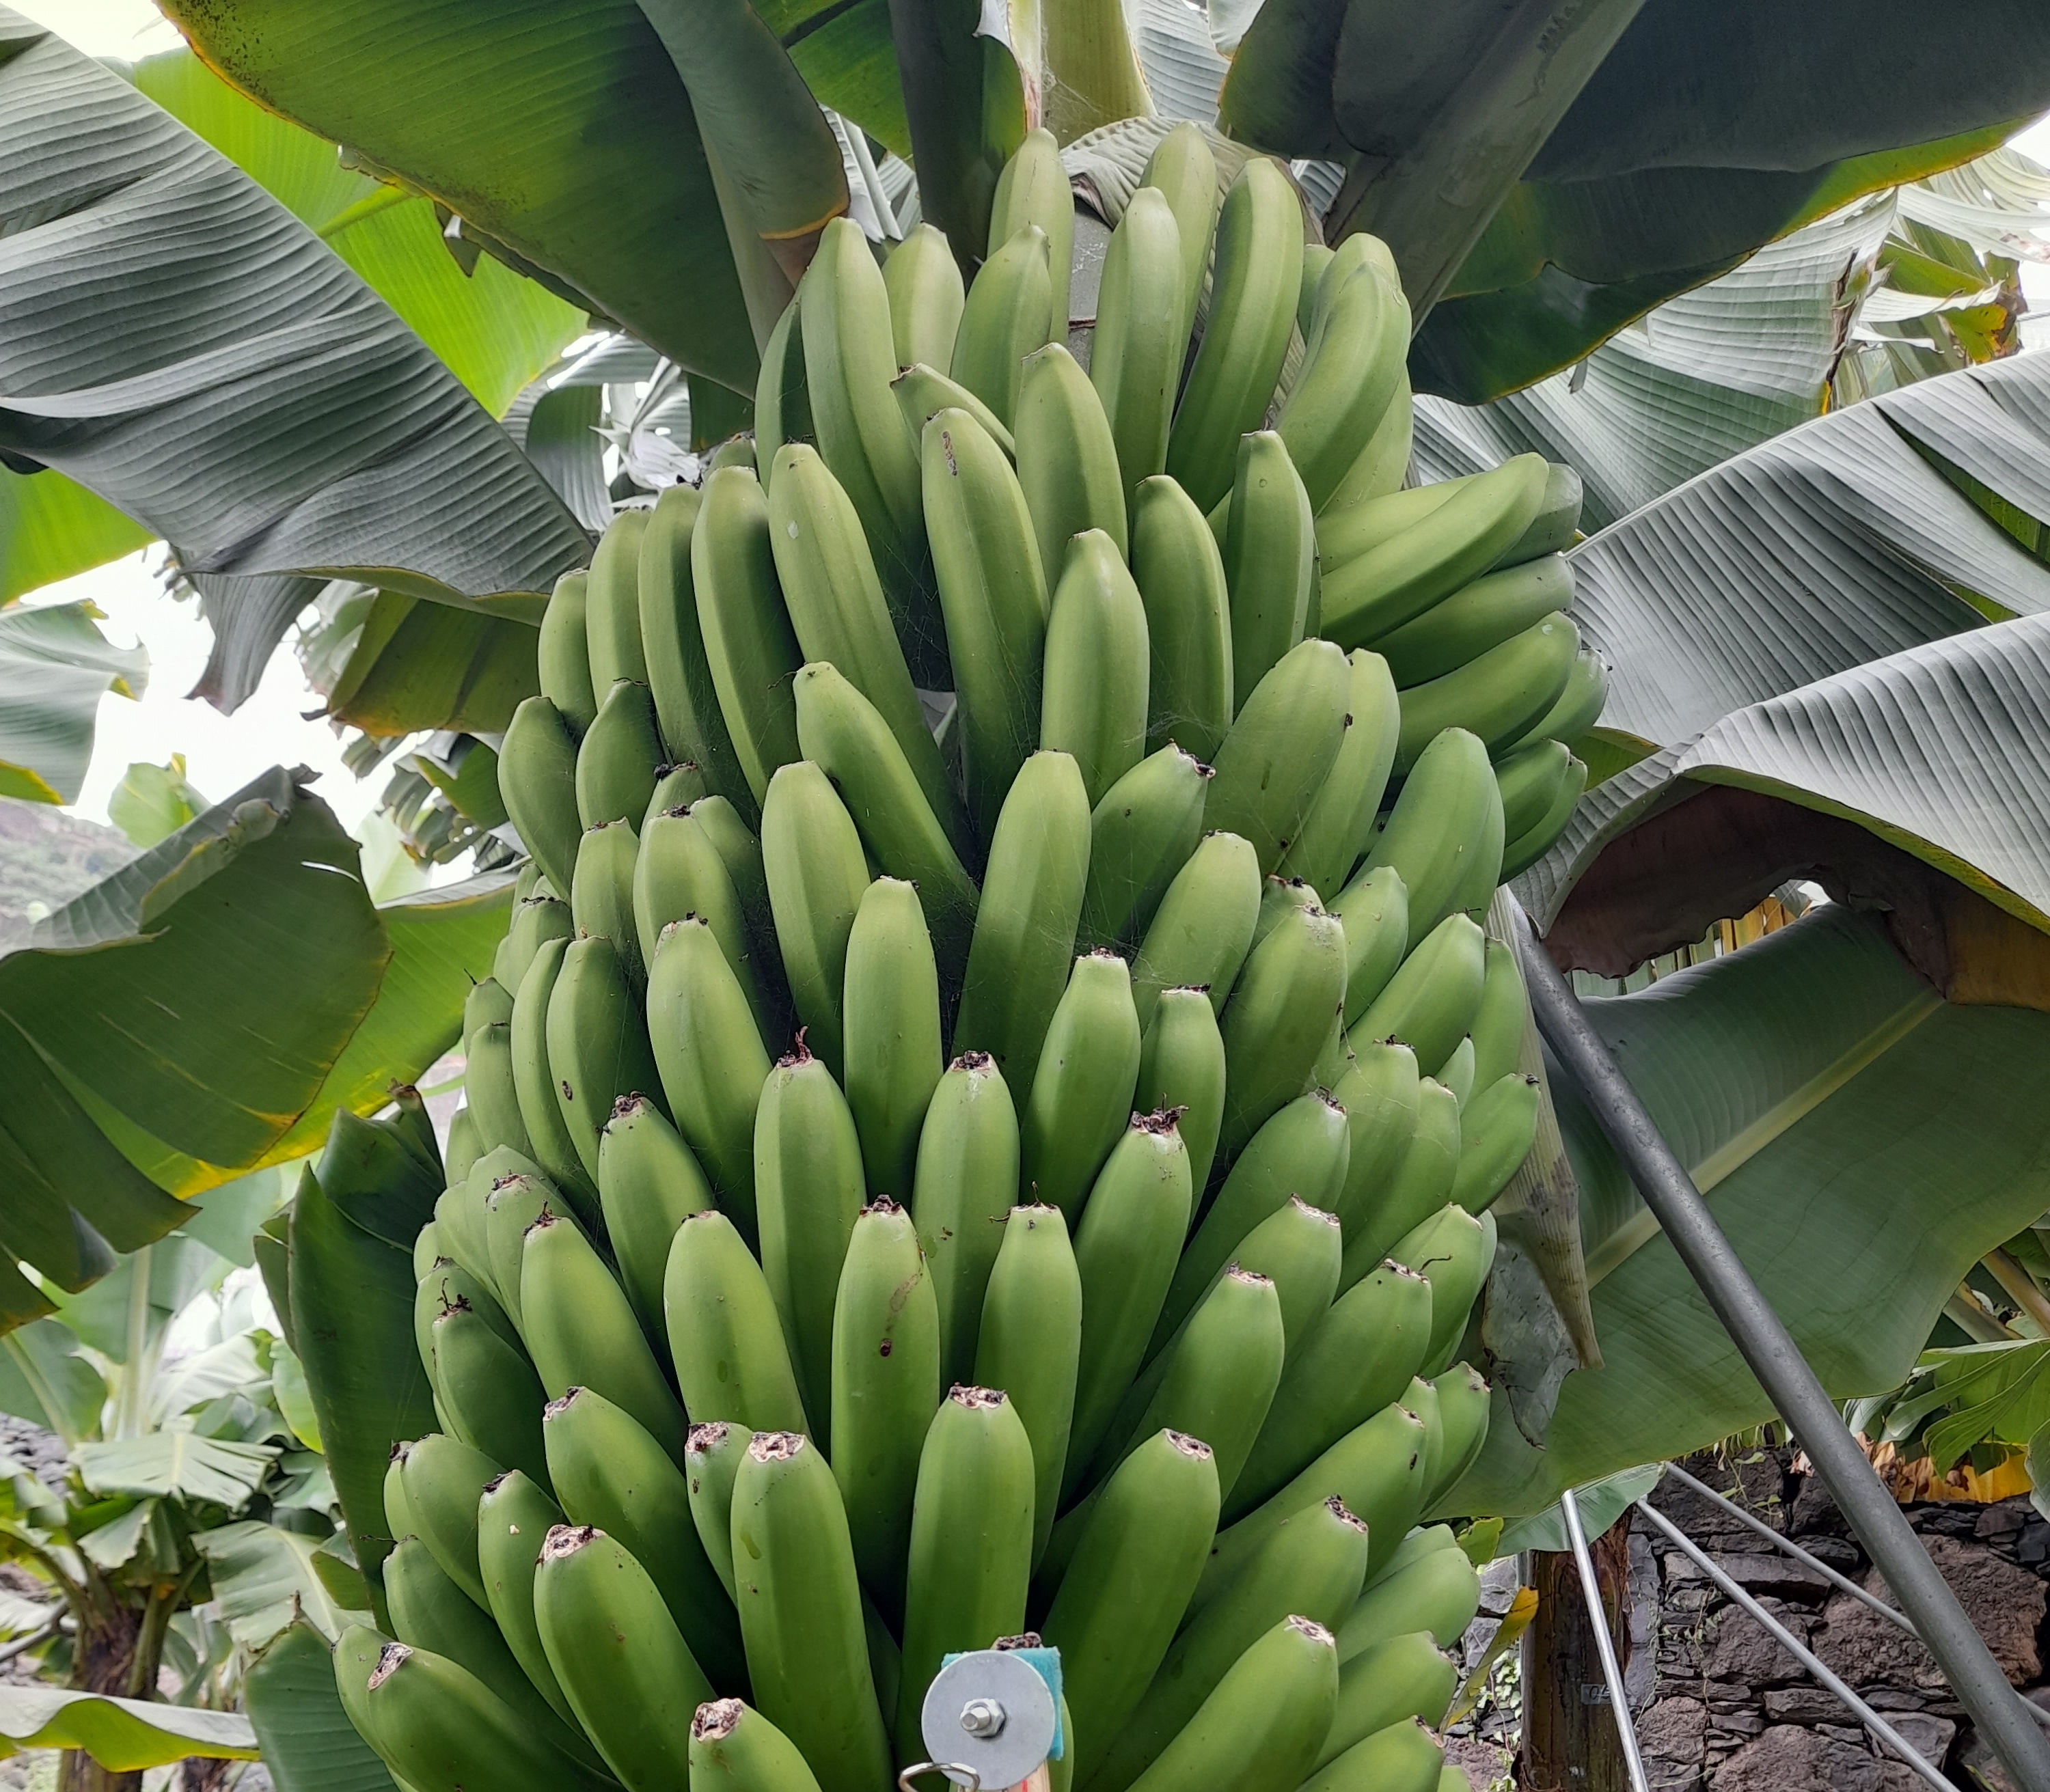
Label: Cut